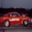
Label: automobile